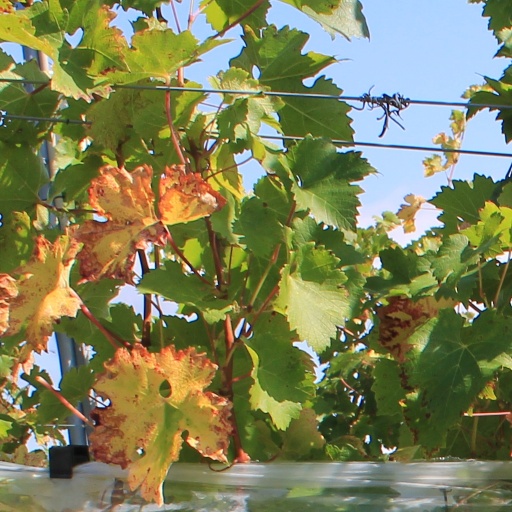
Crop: grape